Higashi-Nagasawa Station

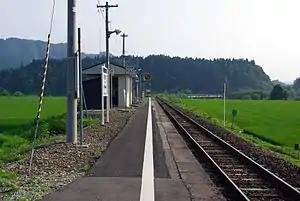
Higashi-Nagasawa Station in July 2009

is a railway station in the town of Funagata, Yamagata, Japan, operated by East Japan Railway Company (JR East).